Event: Nepal Earthquake
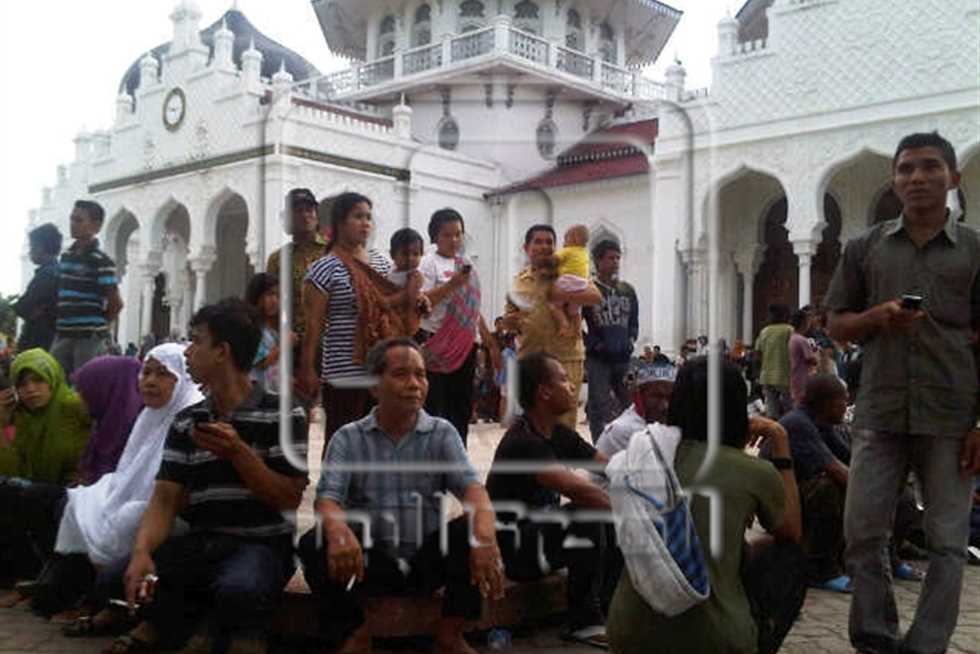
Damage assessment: no_damage